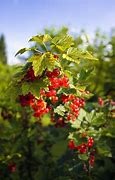
Label: redcurrant